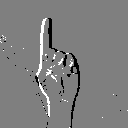
ASL letter: z